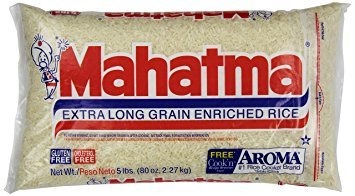
Item Name: Mahatma Long Grain Rice
Bullet Point 1: Extra Long Grain Enriched Rice
Bullet Point 2: Gluten Free
Bullet Point 3: Thank you for supporting your local economy
Product Description: Mahatma Long Grain Rice, 5 lb - 2 Pack
Value: 160.0
Unit: Ounce

Price: 39.87